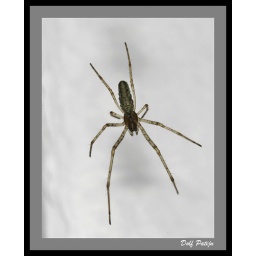
This is a tiny spider I noticed in the bathroom in front of a white wall. I called it Aragog.